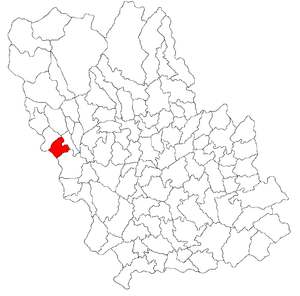
Provița de Jos est une commune roumaine du județ de Prahova, dans la région historique de Valachie et dans la région de développement du Sud.